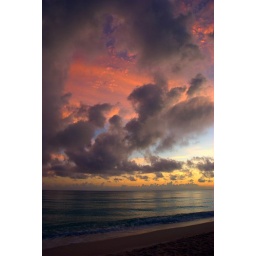
Dawn rain clouds over the beach at Cayo Santa Maria, Cuba